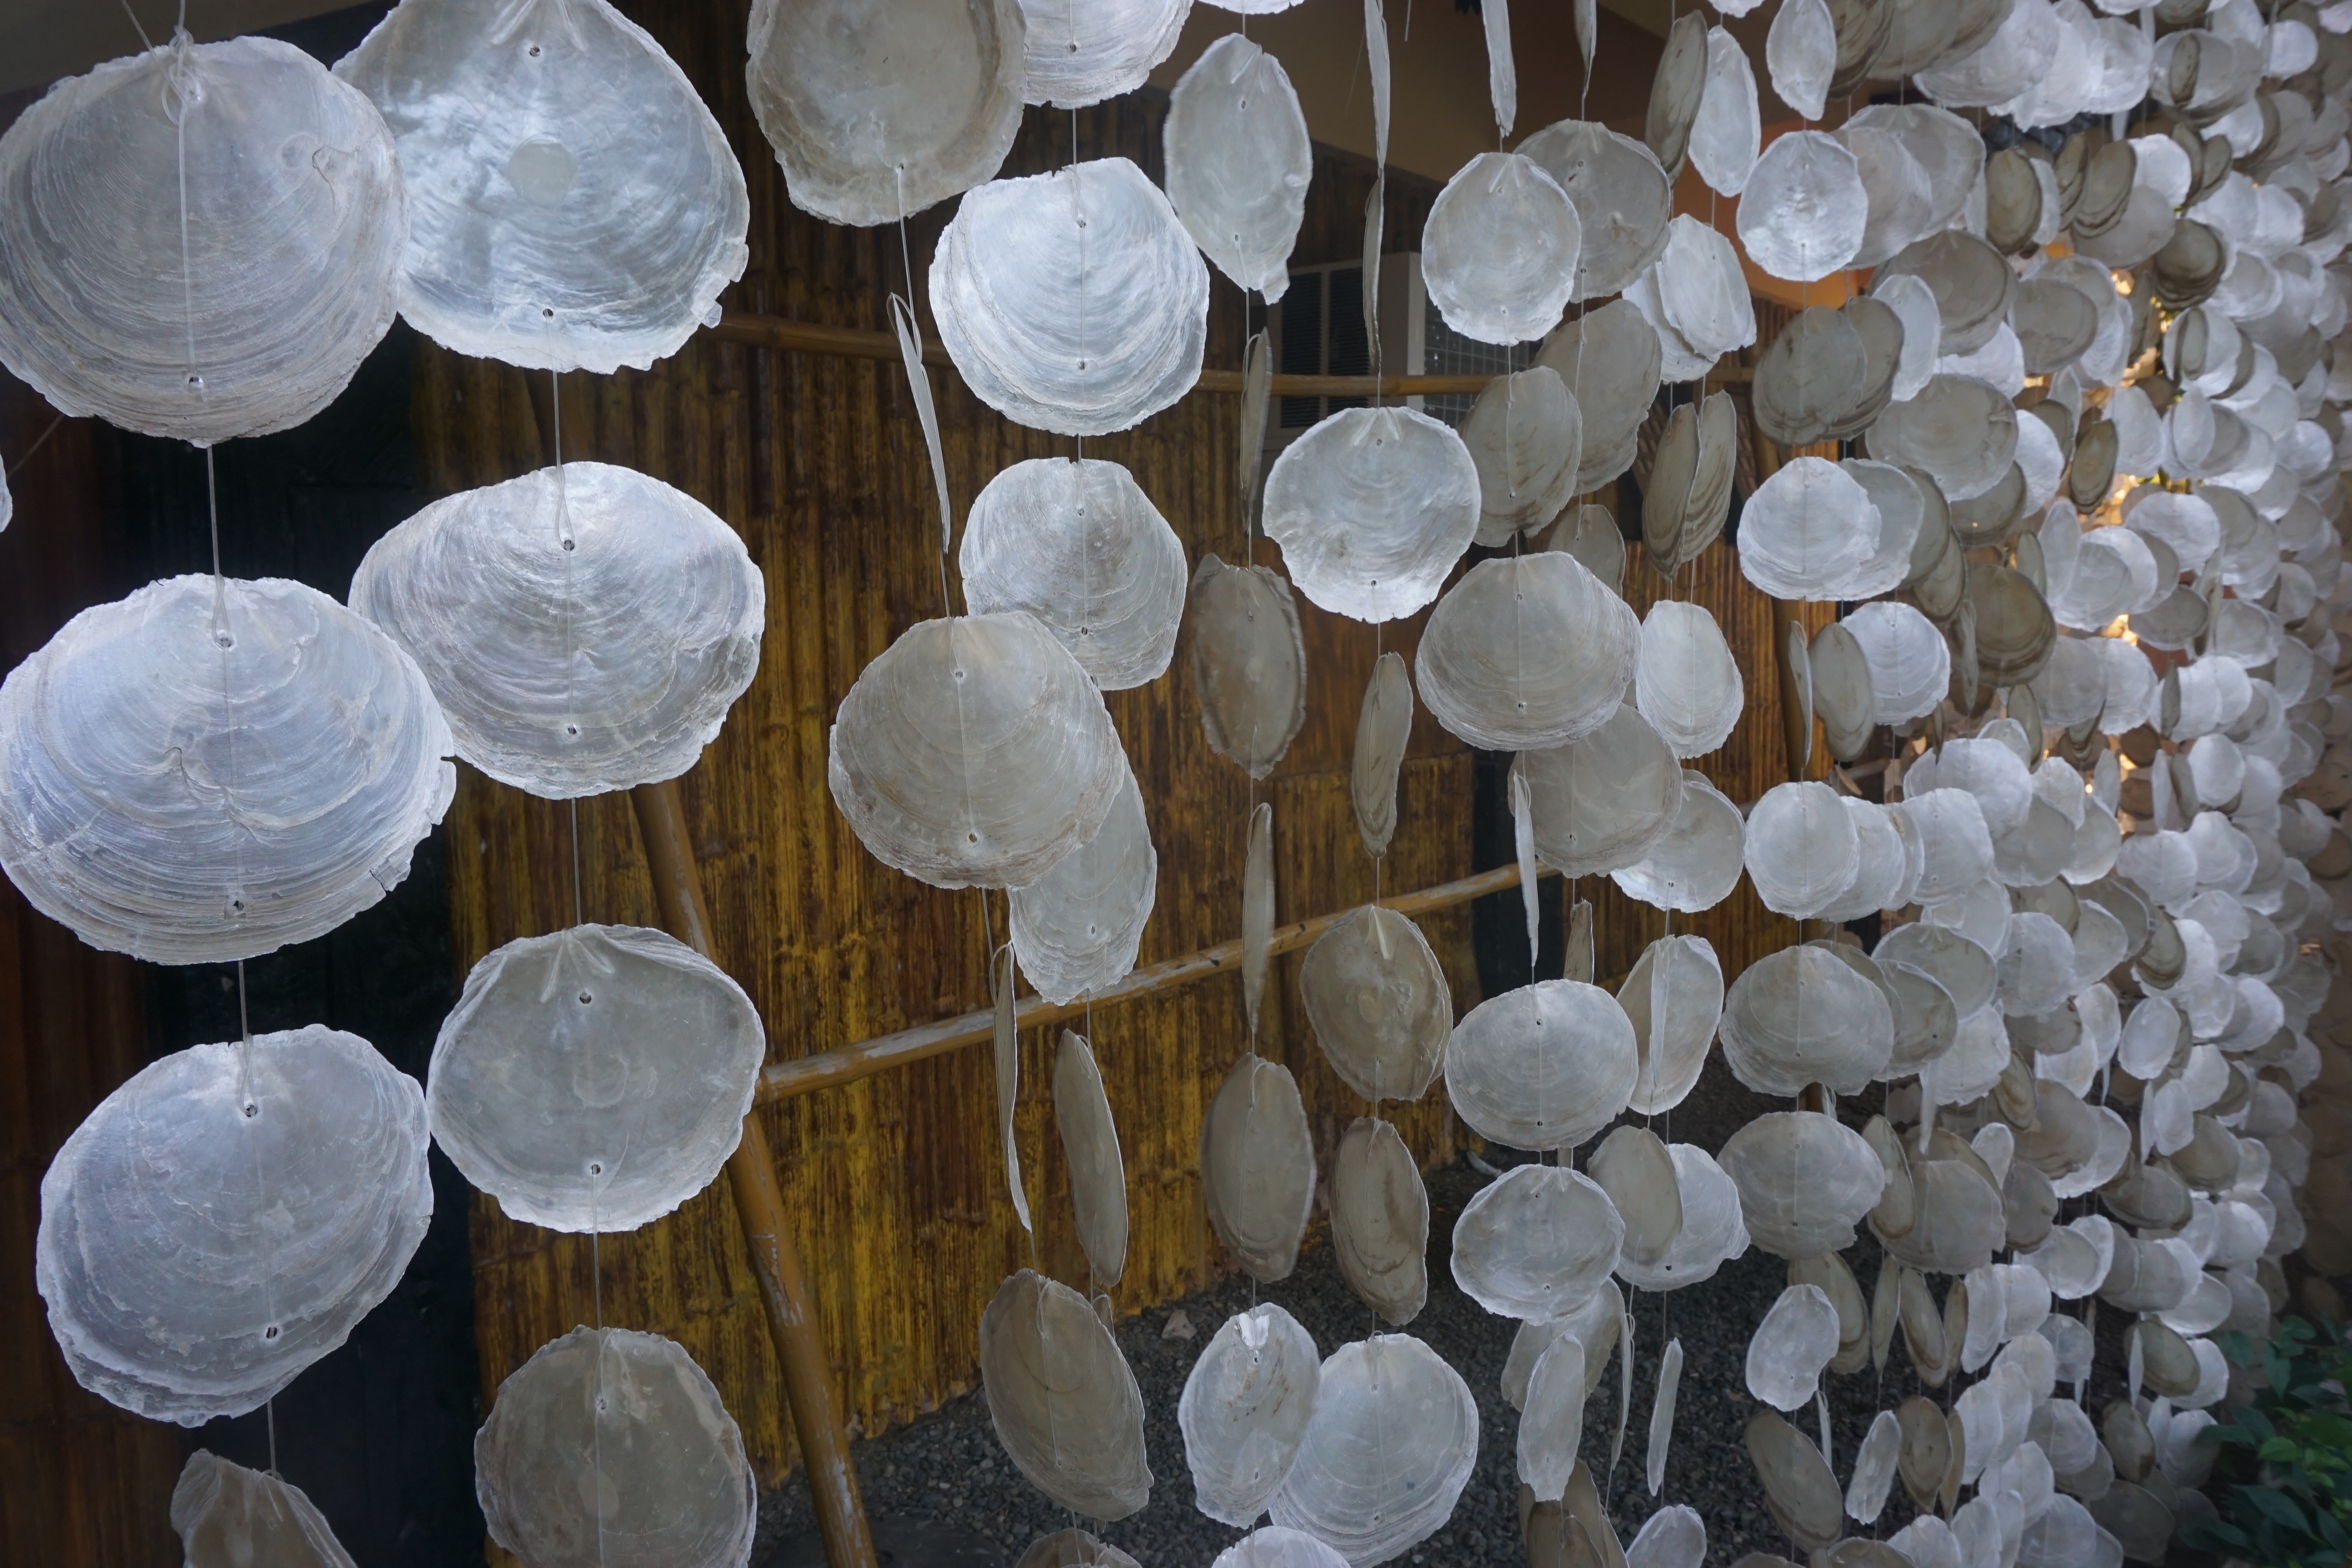
beach, rock, hut, ice, material, circle, shells, philippines, nipa hut